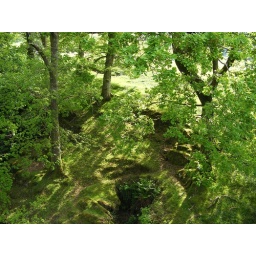
Taken from a road bridge near Dinas Mawddy